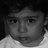
Emotion: sad